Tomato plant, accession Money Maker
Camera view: bottom (45 deg); turntable rotation: 0 degrees
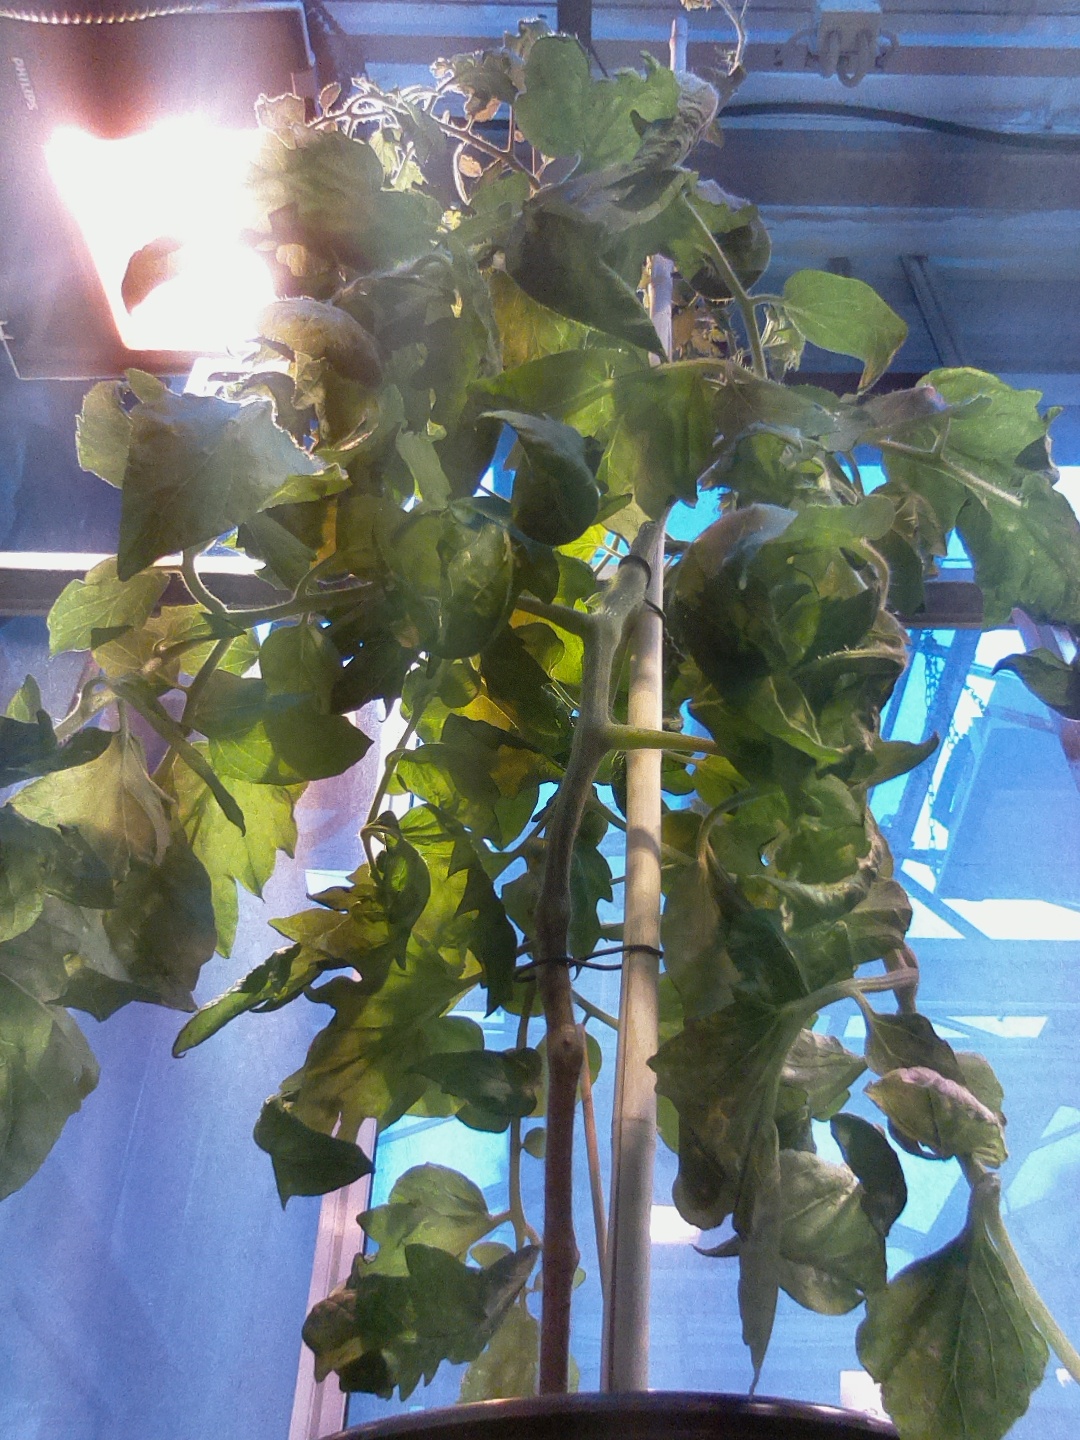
BBCH growth stage 72: 20%-30% of final fruit size